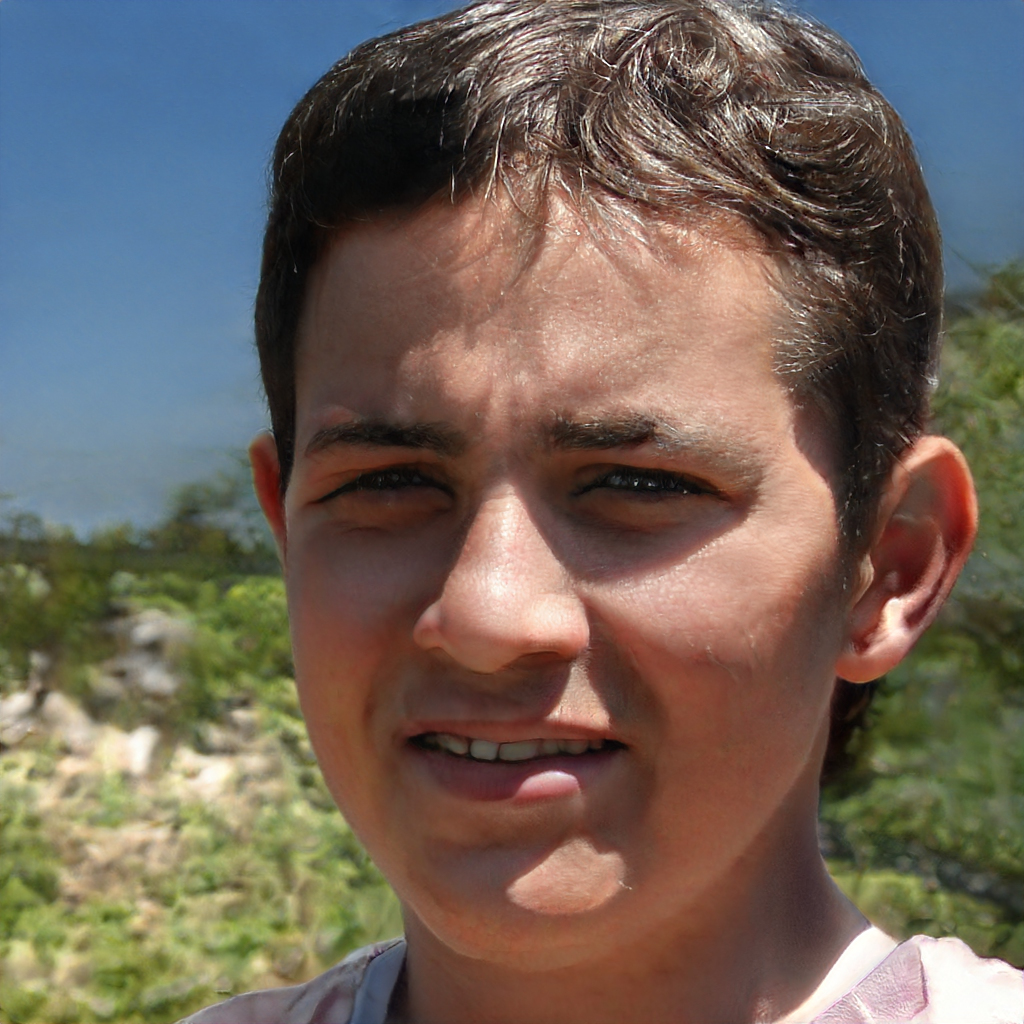
Gender: Male